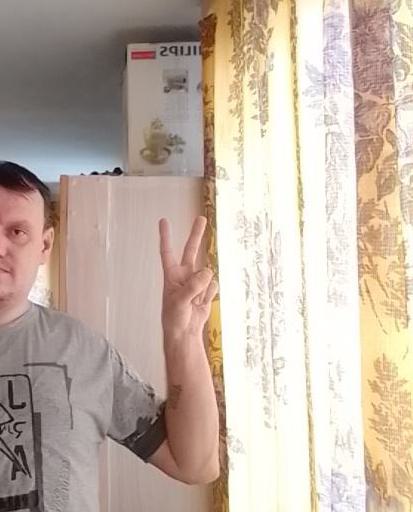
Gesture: peace